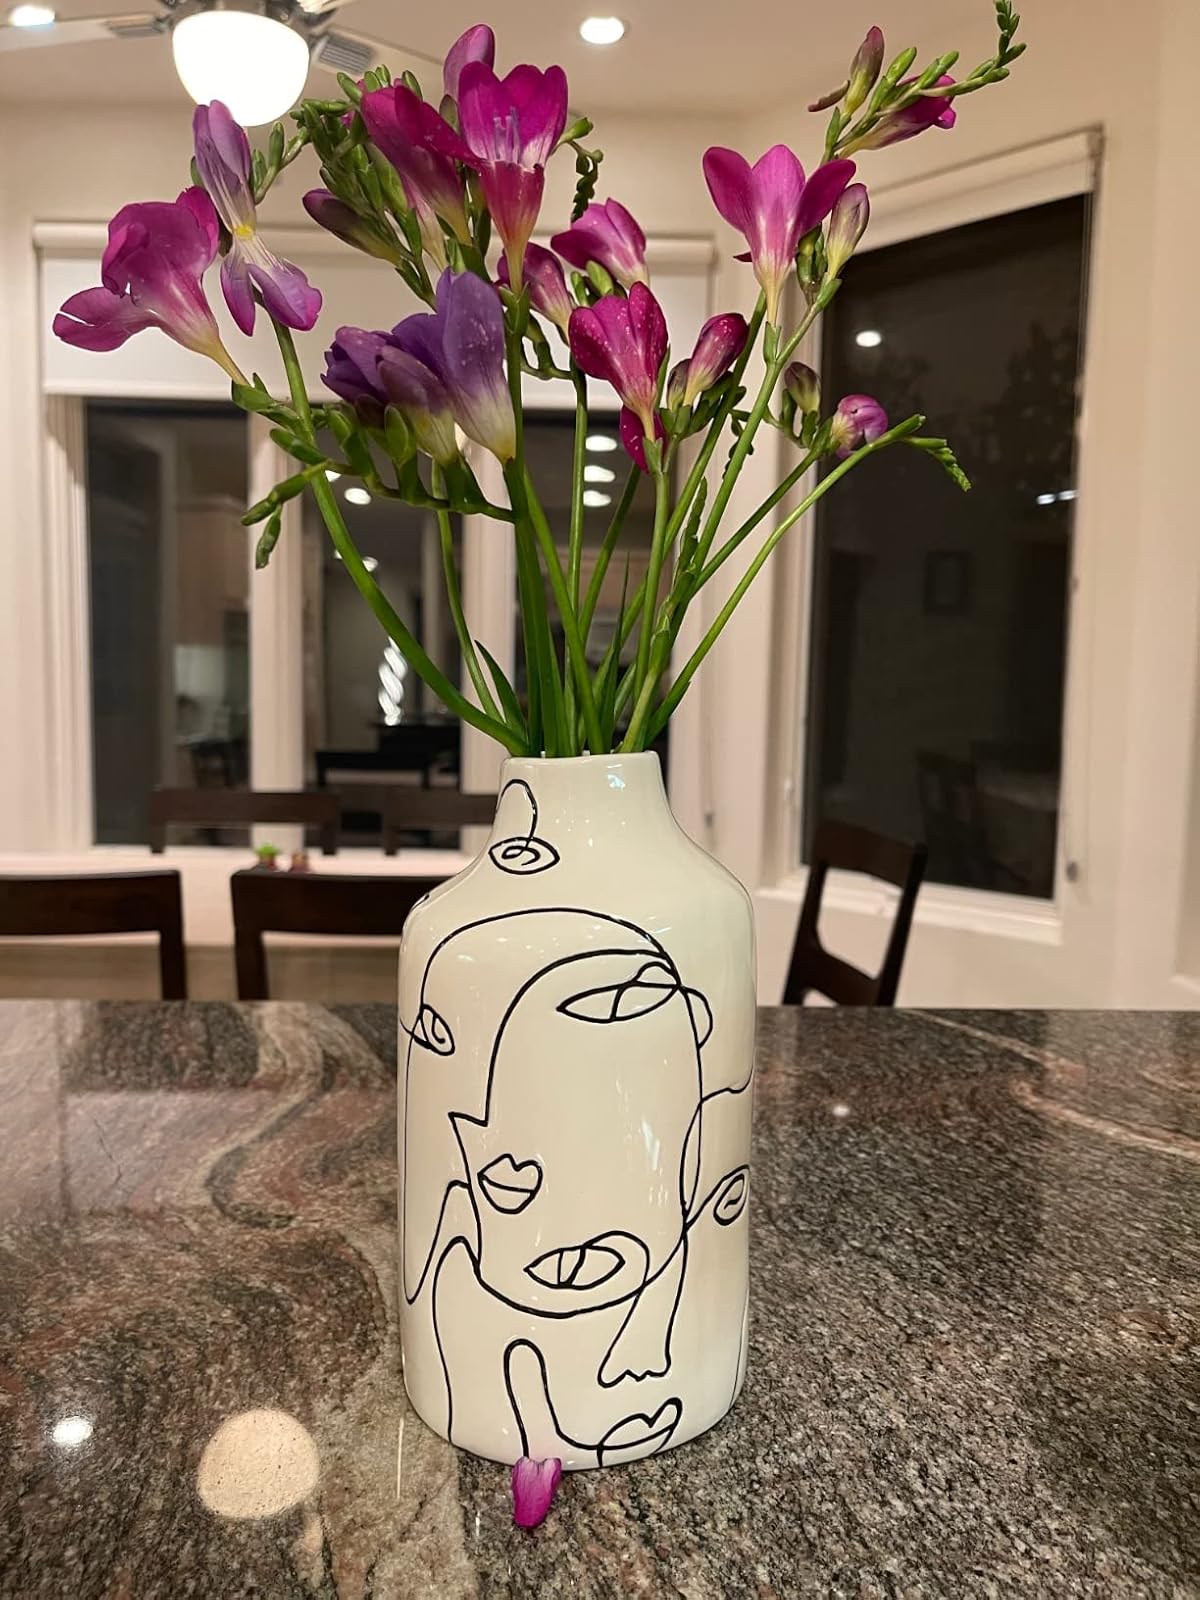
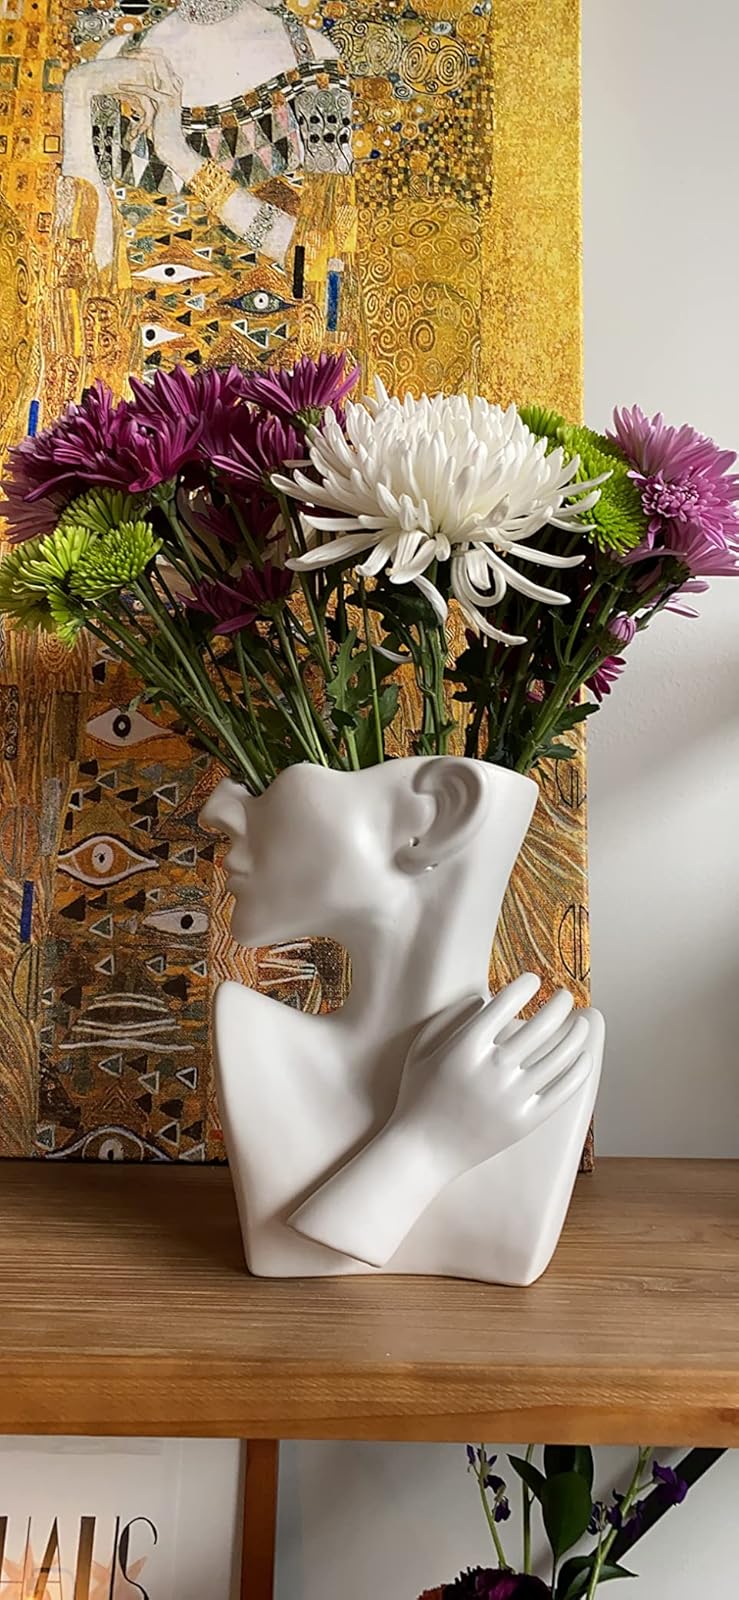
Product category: vase
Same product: no